Crossville, Tennessee

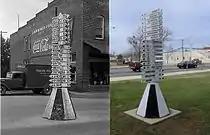
Crossville has long been a great crossroads of East and Middle Tennessee.

Crossville is located at the center of Cumberland County at (35.954221, -85.031267). The city is situated atop the Cumberland Plateau amid the headwaters of the Obed River, which slices a gorge north of Crossville en route to its confluence with the Emory River to the northeast. Crossville is roughly halfway between the plateau's eastern escarpment along Walden Ridge and its western escarpment along the Highland Rim. Several small lakes are on Crossville's outskirts, including Lake Tansi to the south, Lake Holiday to the west, and Byrd Lake at nearby Cumberland Mountain State Park. The average elevation of Crossville is about above sea level.